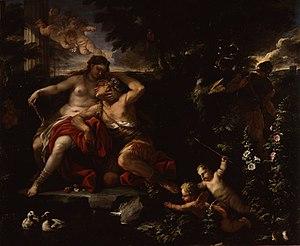
Peinture